Dunblane massacre

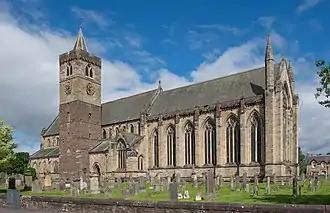
Numerous memorial services have been held at Dunblane Cathedral

Two days after the shooting, a vigil and prayer session was held at Dunblane Cathedral which was attended by people of all faiths. On Mothering Sunday, on 17 March, Queen Elizabeth II and her daughter Anne, Princess Royal, attended a memorial service at Dunblane Cathedral.